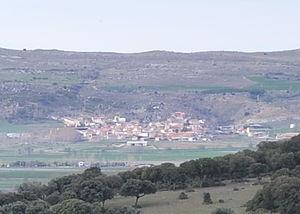
La Serrada est une commune de la province d'Ávila dans la communauté autonome de Castille-et-León en Espagne.